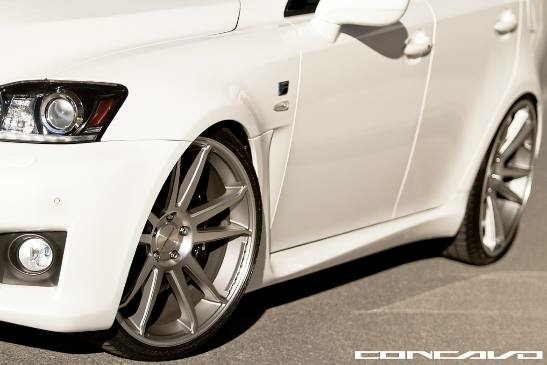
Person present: No